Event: Nepal Earthquake
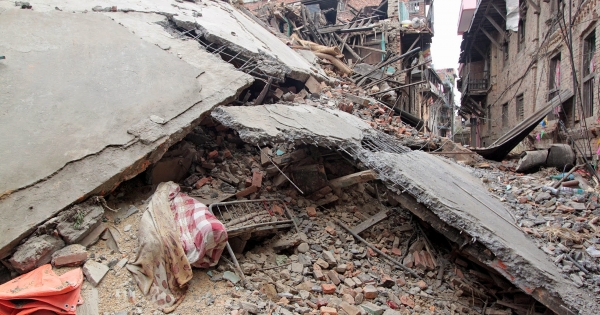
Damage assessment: damage